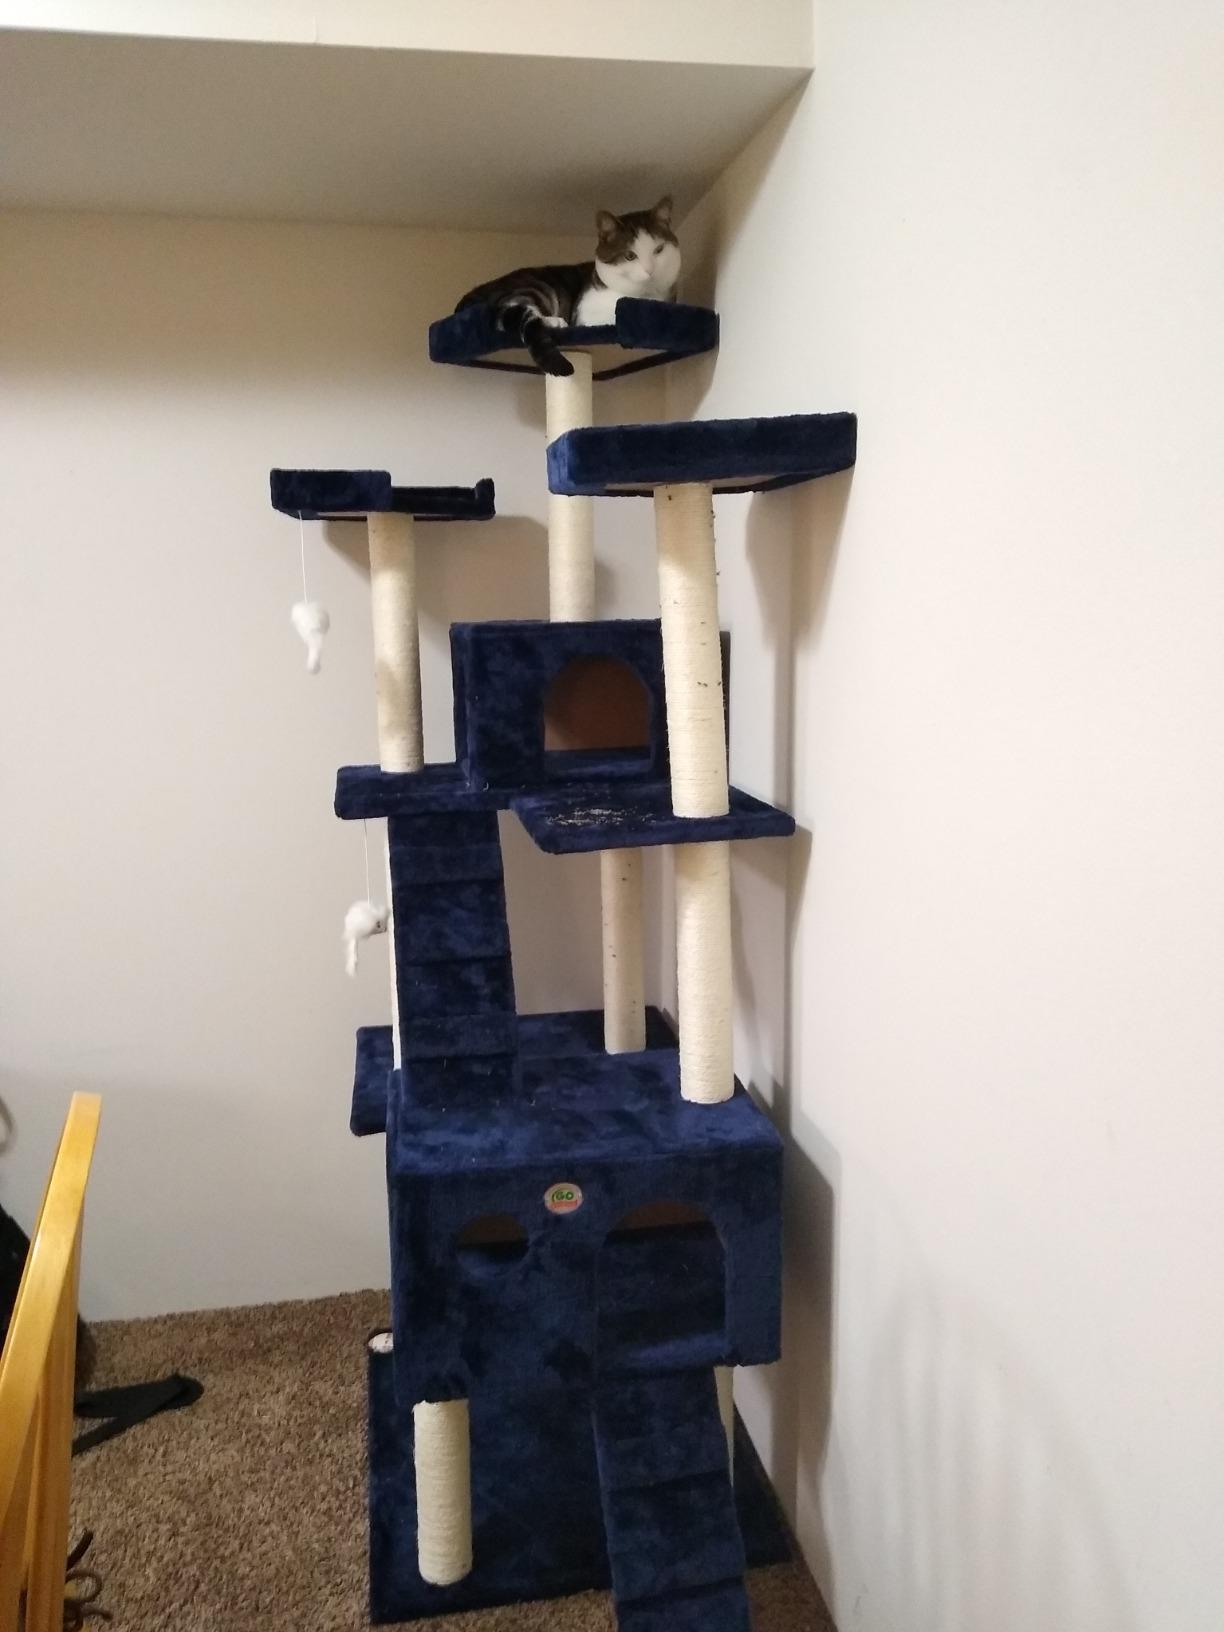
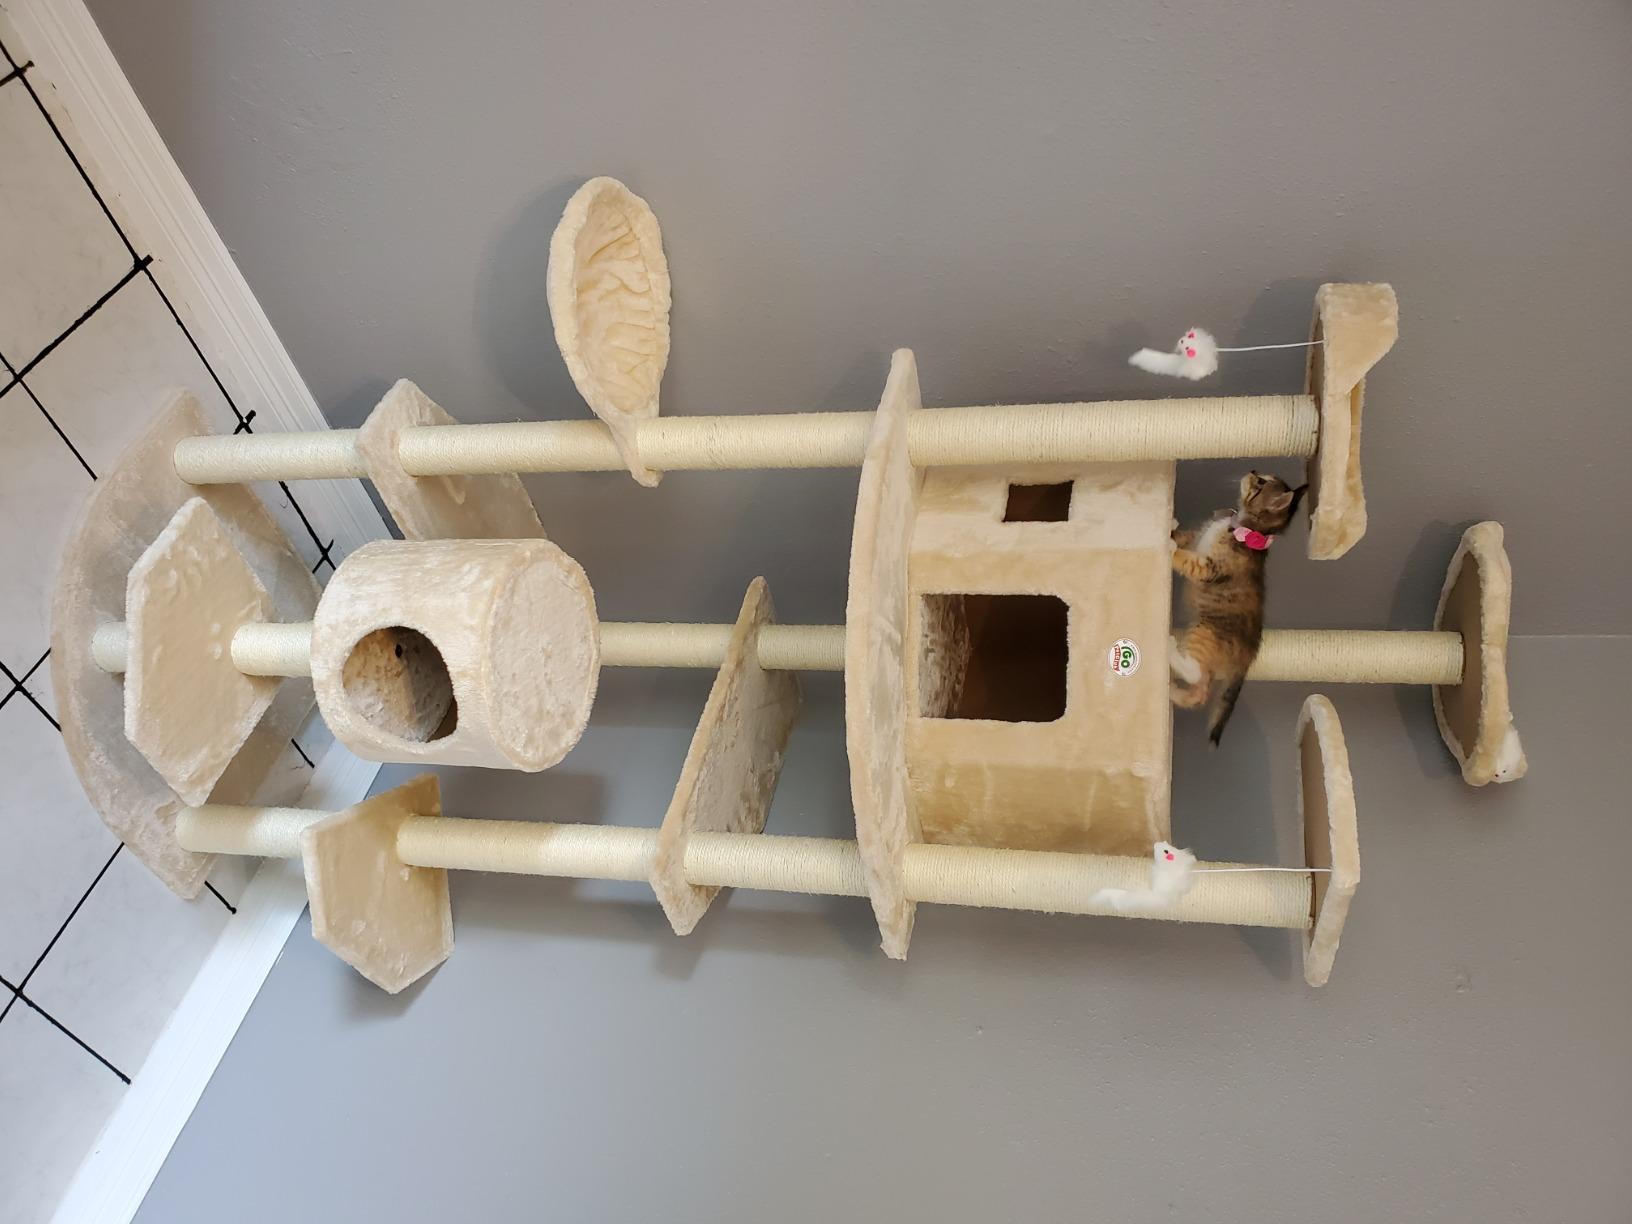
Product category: items_cat tree
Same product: no